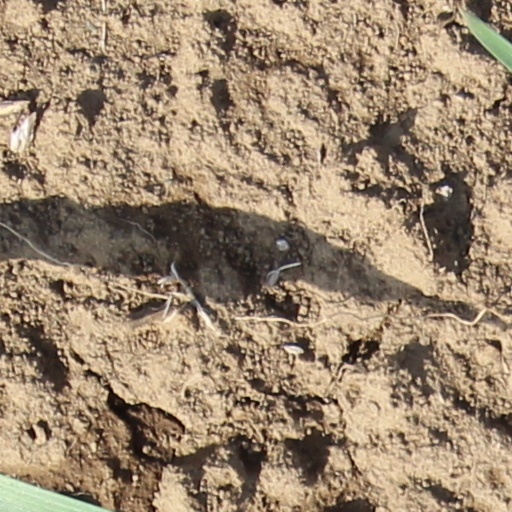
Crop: wheat